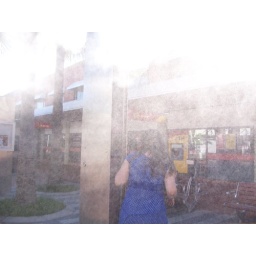
Standing between metal &amp;amp; glass columns with mist swirling in the spring wind.